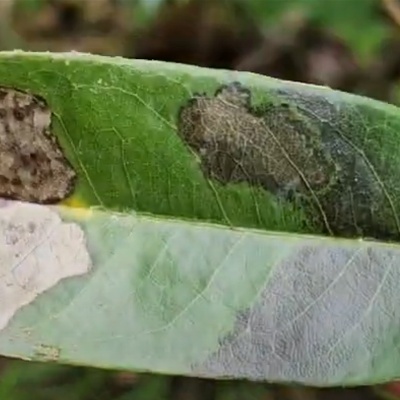
Label: Leaf_Rhizoctonia